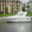
Label: ship